Syracuse Orange men's basketball

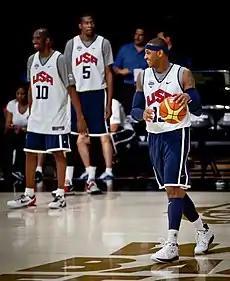
Carmelo Anthony with Team USA in the Olympics

The award is given annually to an individual who has found the game of basketball to be a contributing aspect to their personal growth and accomplishment, a place to develop an understanding of others, and an avenue that helped shape that individual's growth into a recognized visionary and leader.